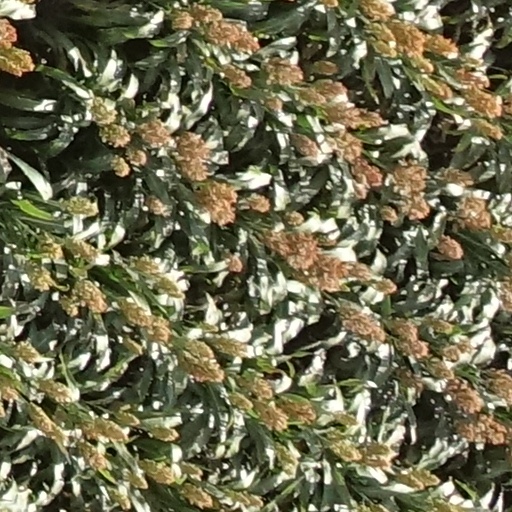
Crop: sorghum